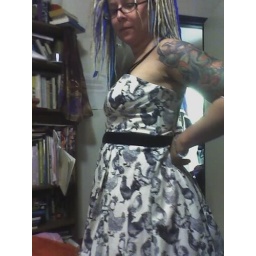
4 months in chicken dress